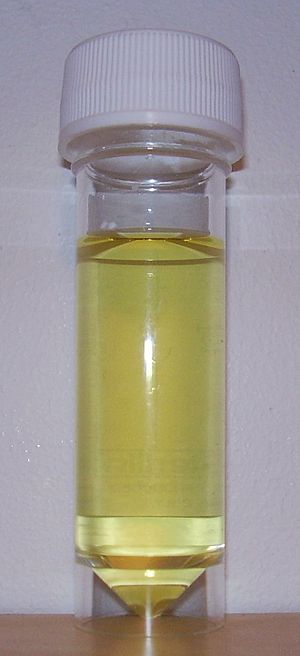
Urin
En prøve med menneskelig urin
Urin, normalt kaldet tis, som er en eufemisme for fællesgermansk pis er en farveløs til gul væske som består af affaldsstoffer fra kroppen opløst i vand. Det produceres i nyrerne for at rense blodet for affaldsstoffer som bl.a. nitrit og ammoniak, der opløst i vand transporteres fra nyrerne via urinlederne til blæren, hvor det ophobes, indtil vandladning finder sted.